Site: brandenburg
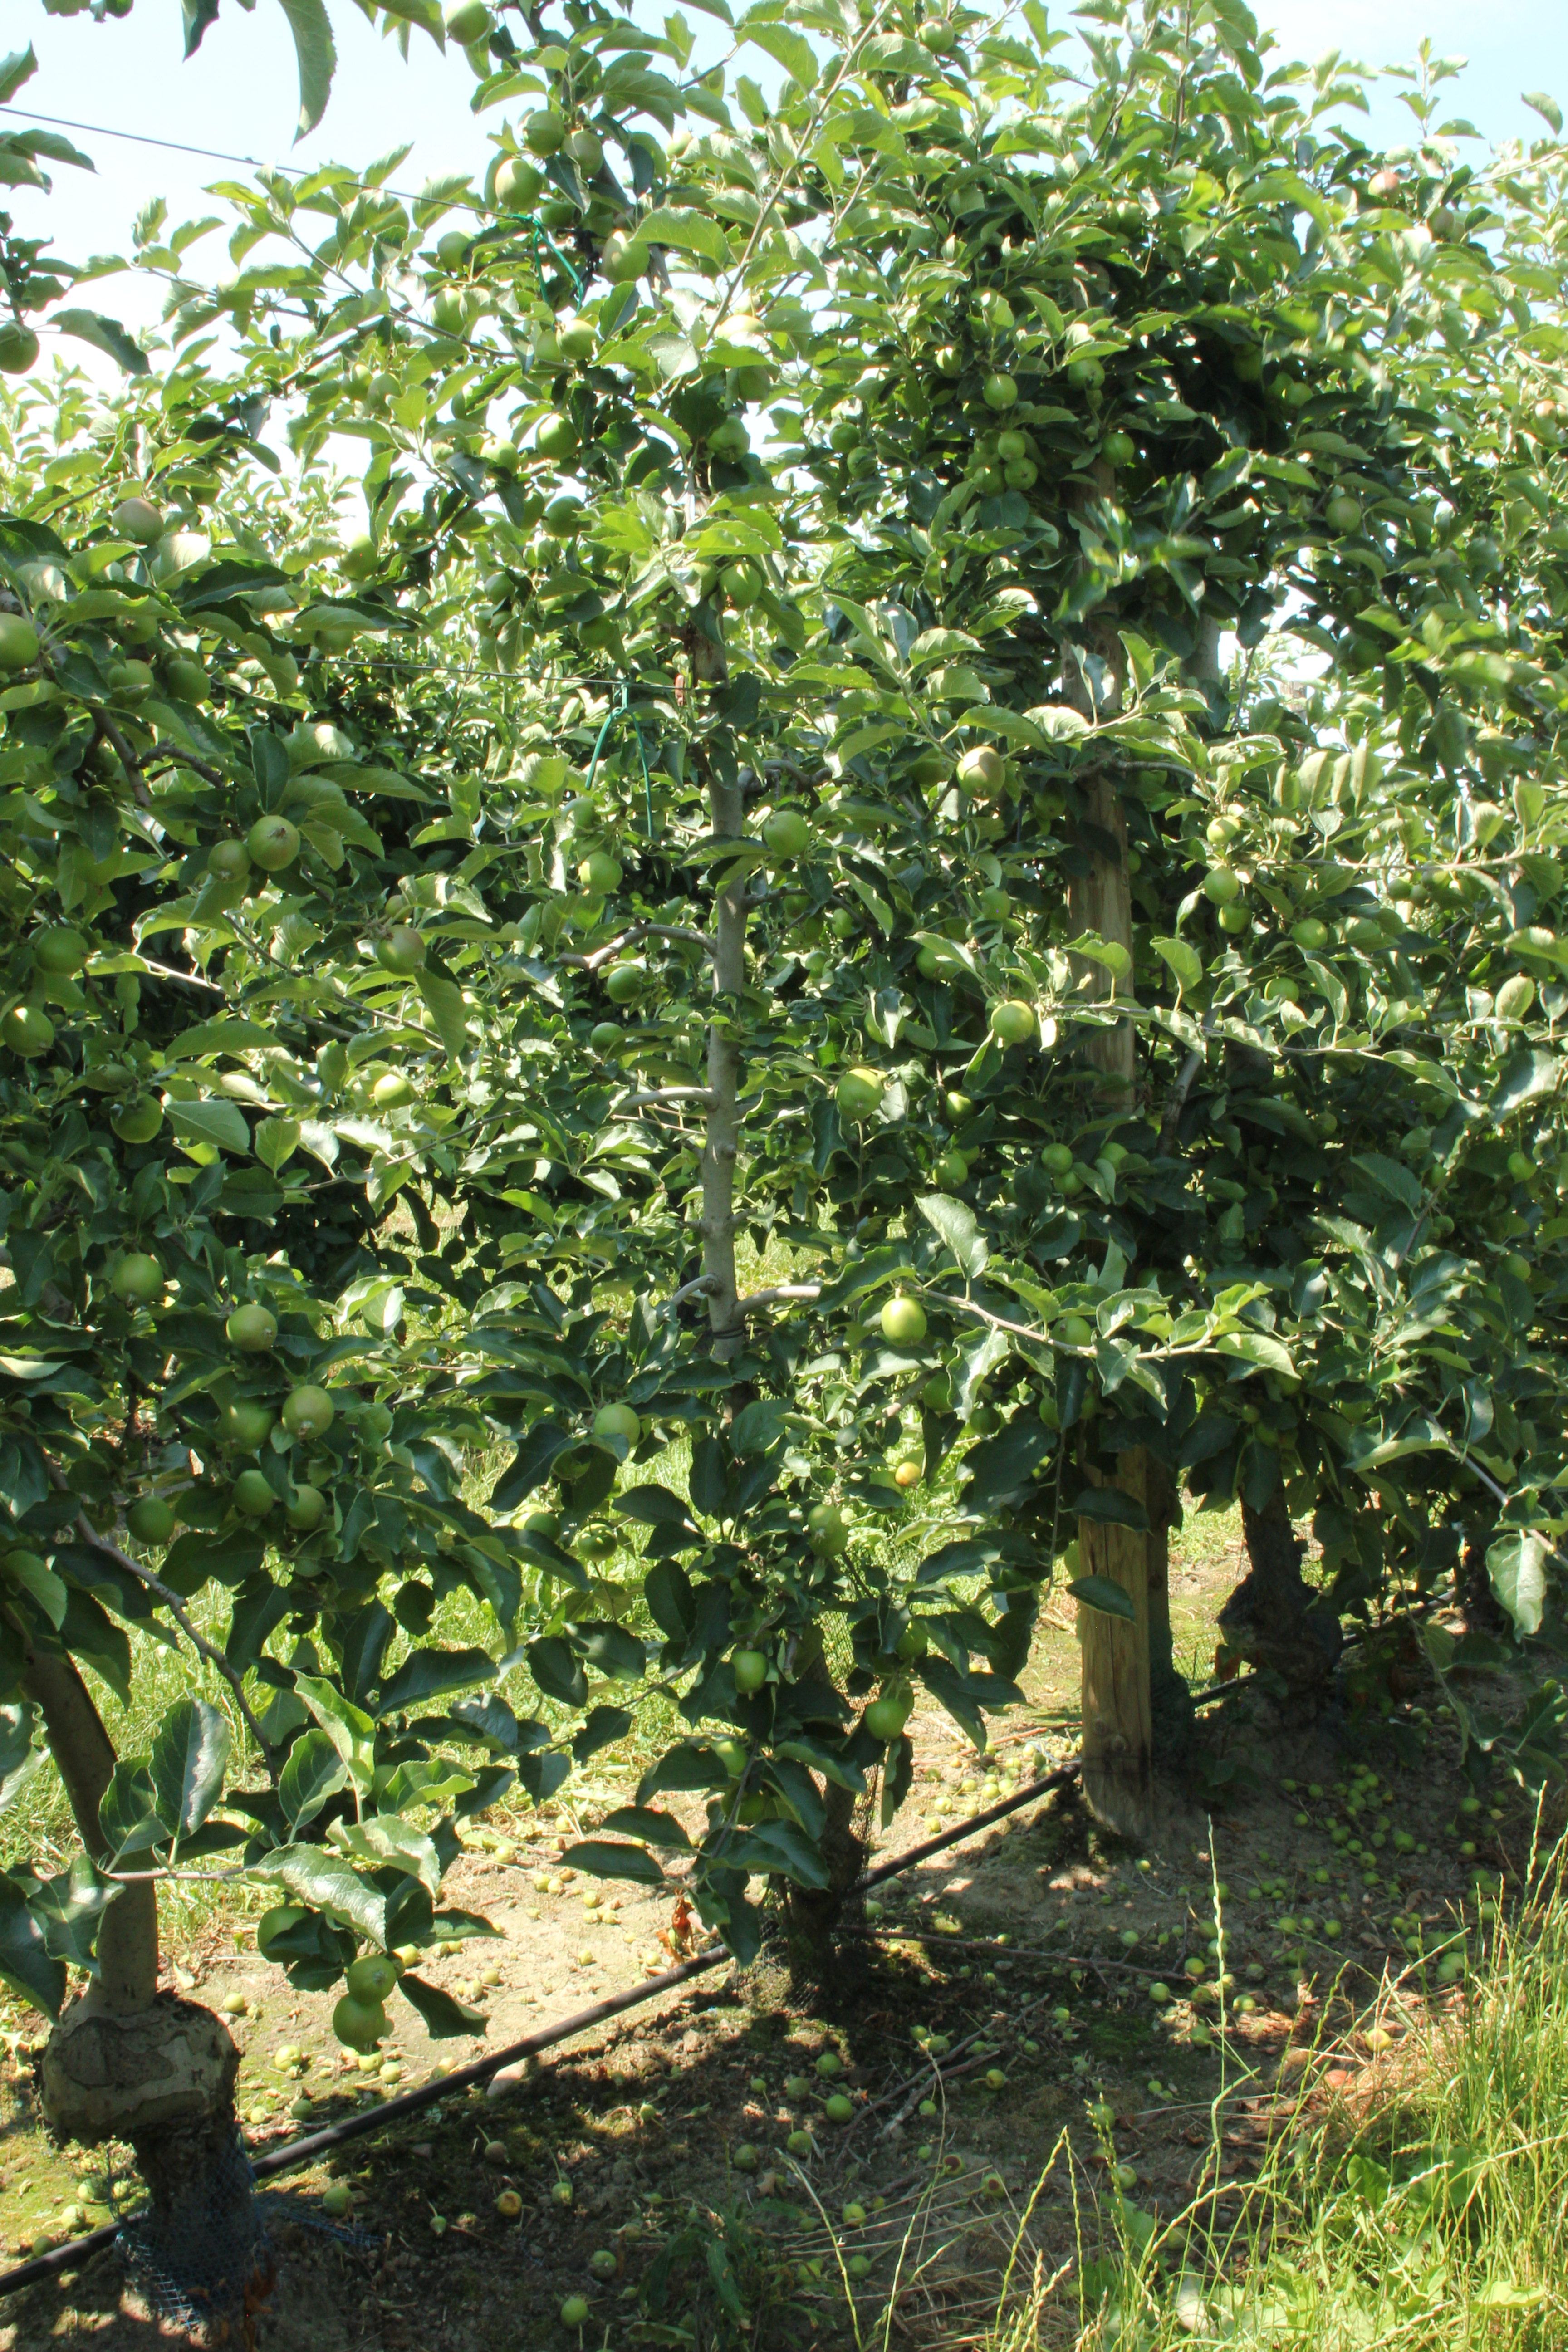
Growth stage (BBCH 74): Development of fruit